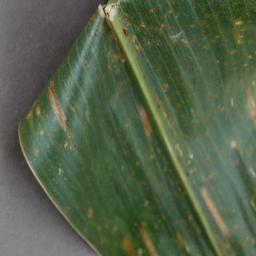
Label: Corn_(Maize)___Gray_Leaf_Spot_(Cercospora)